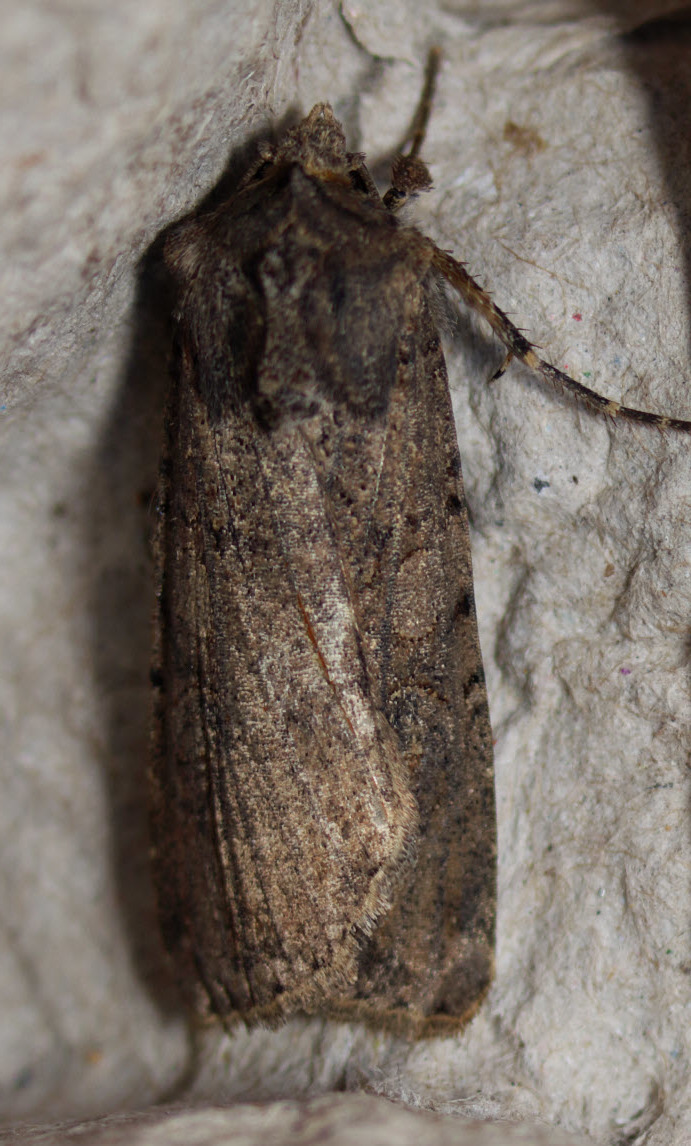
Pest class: cutworms